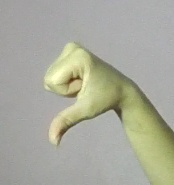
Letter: waw